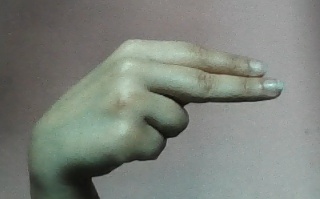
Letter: ain